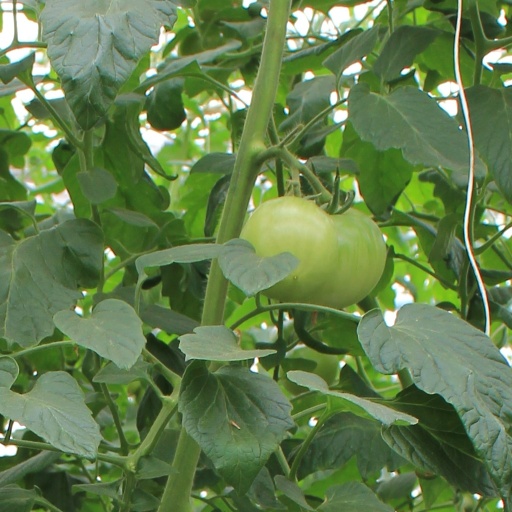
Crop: tomato